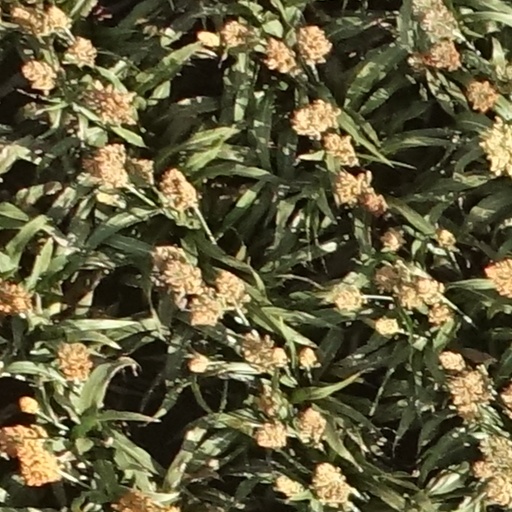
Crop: sorghum